Israeli–Palestinian conflict in Hebron

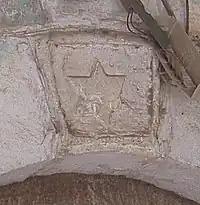
Star of David carved above entrance to a now Arab home in the old city of Hebron.

In 1968, a group of Jewish settlers led by Rabbi Moshe Levinger, with the tacit support of Levi Eshkol and Yigal Allon, rented out the main hotel in Hebron and refused to leave. This was short lived and through a government compromise the Jewish presence was moved east to a nearby abandoned army camp. The new settlement of Kiryat Arba was established. According to the American Jewish historian Ian Lustick: